Ranchería River

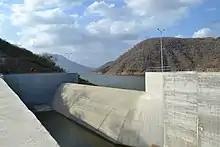
Vertedero - Presa El Cercado - Proyecto Río Ranchería ( La Guajira - Colombia)

A large dam, the "El Cercado", was first proposed in the 1950s in the Sierra Nevada de Santa Marta mountains, as an irrigation source for agribusiness and for the population of at least nine municipalities. The Sierra Nevada Indigenous communities protested the dam, which they regarded as a systematic appropriation of the river by landowners and the coal mining industry (the world's largest open-pit coalmine, Cerrejón, is allowed around 16% of the river's volumetric flow). It was completed in the mid 2000s (picture)